A Walk in the Sun (1945 film)

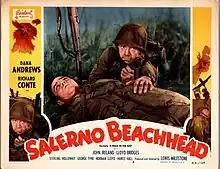
Realart Pictures Inc. re-release lobby card

In "The Nation" in 1946, critic James Agee wrote, ""A Walk in the Sun" is often very alive and likeable, thanks to several of its players... But mainly, I think, it is an embarrassing movie. The dialogue seems as unreal as it is expert. Most of the characters—as distinct from the men who play them—are as unreal and literary as the dialogue. The aesthetic and literary and pseudo-democratic preoccupations are so strong that at times all sense of plain reality drops out of the picture." Leslie Halliwell gave it three of four stars: "Vivid war film in a minor key, superbly disciplined and keenly acted." Pauline Kael took issue with it: "This account of an American infantry platoon in Italy has a great big inexplicable reputation. Maybe people were impressed by its serious and poetic intentions... But this is the kind of literate movie that is more impressive than enjoyable."